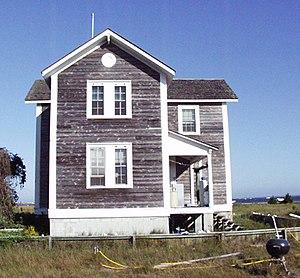
Maison du gardien, quartier historique du village de Cape Lookout, bord de mer national de Cape Lookout, Caroline du Nord, États-Unis